A13 road (England)

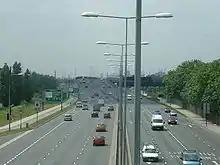
Newham Way looking west between A406 and A117 junctions (the latter just ahead)

However, just east of Blackwall, at the crossing of the River Lea, there is a TOTSO (turn-off to stay on) with the A1261 East India Dock Link Tunnel, and the road changes character dramatically, becoming a dual three-lane expressway. This grade-separated route continues all the way to the Greater London Boundary. Notable junctions include Canning Town, and the A406 junction near Beckton, as well as the single carriageway Lodge Avenue flyover near Barking, where the old A13 route ("Ripple Road") merges with the new. Grade-separated in 2002–2004, the dual carriageway section through Newham is "Newham Way", while through Barking it is "Alfreds Way", both comprising the "East Ham & Barking Bypass", and originally dualled by the 1960s. This section is structurally sound and built to high standards, but was subject to a 40 mph (64 km/h) speed limit. Prior to grade-separation, the speed limit was 50 mph (80 km/h). Works involved inserting new underpasses at Prince Regent and Movers Lane, a new flyover at Beckton Alps, and expanding Canning Town flyover from two lanes either way to three. Also inserted was the free-flow link to the A1261 tunnel. London Bus route 173 is the only route to use the A13 here, between Beckton Alps and "Ripple Road". However, the speed limit was increased back to 50 mph in 2011.